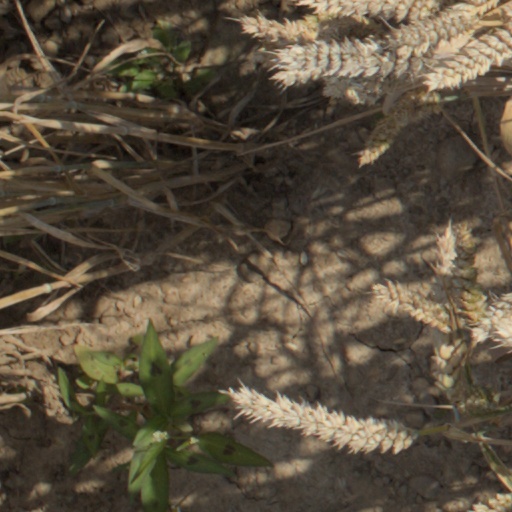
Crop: wheat